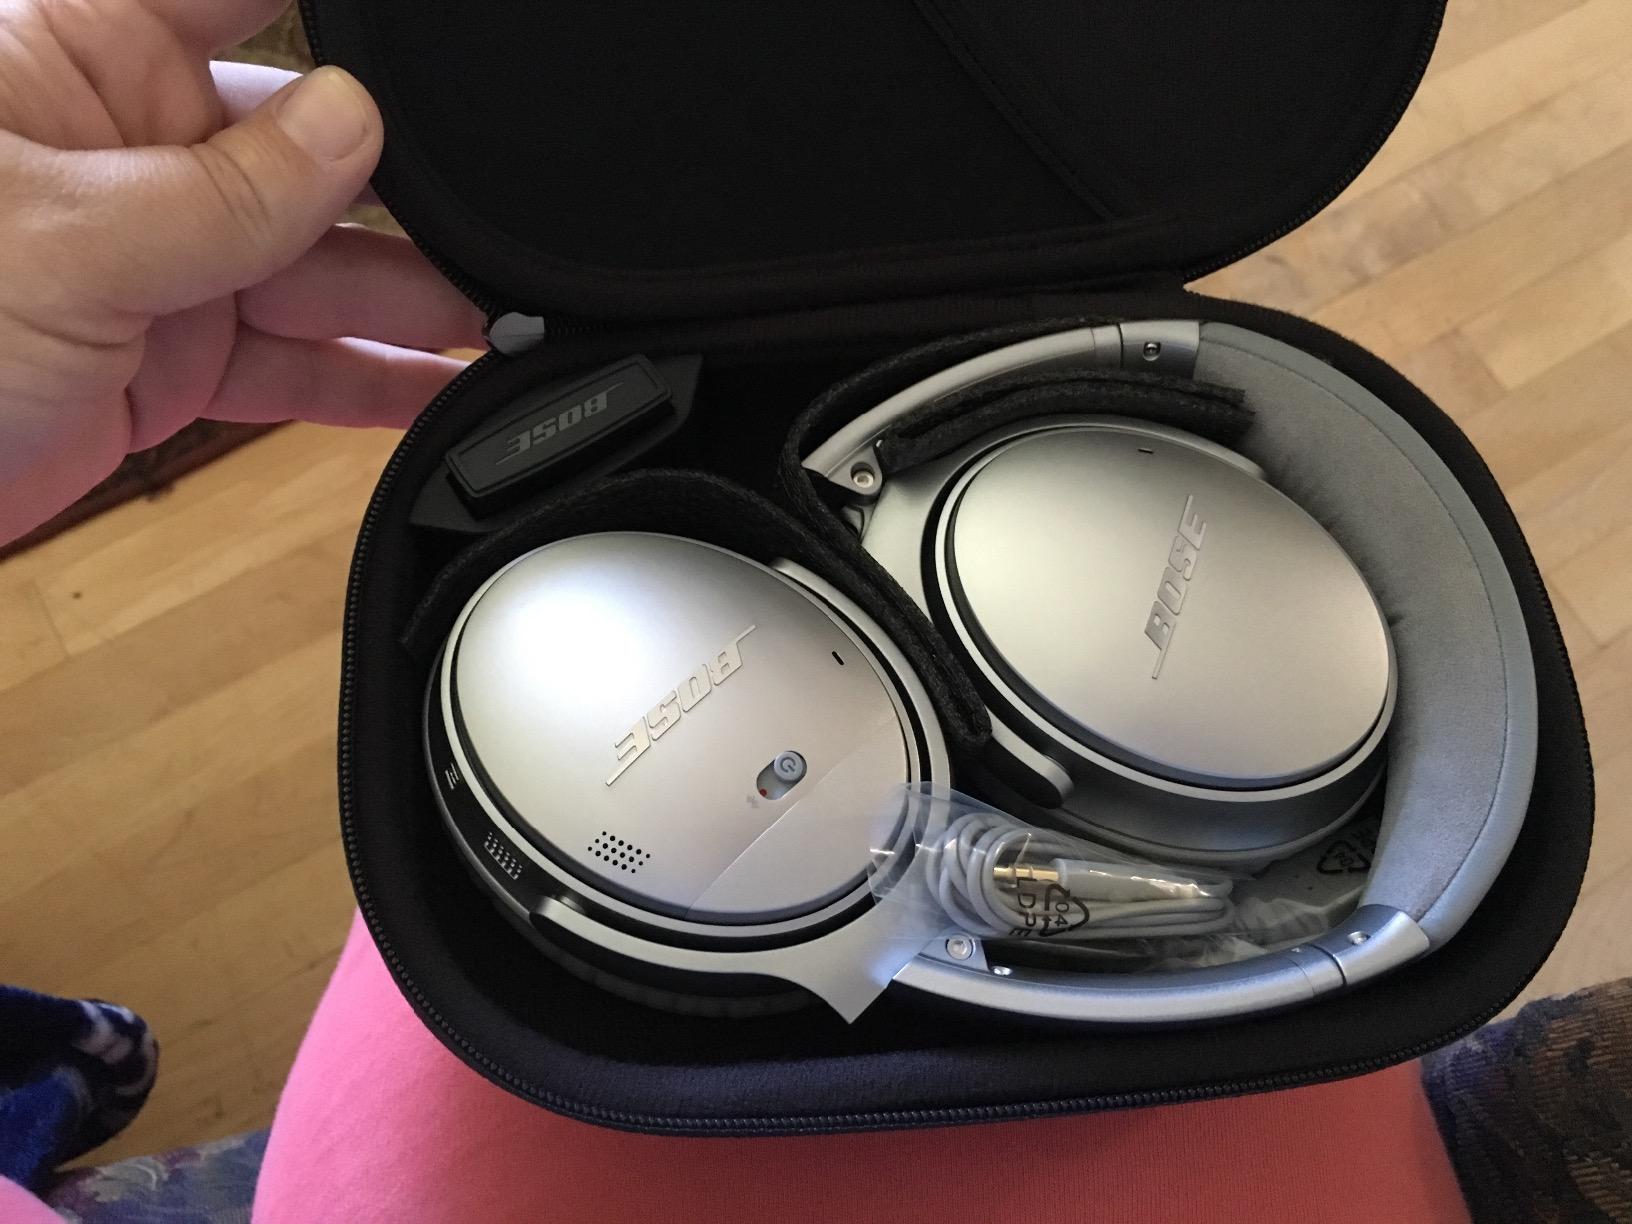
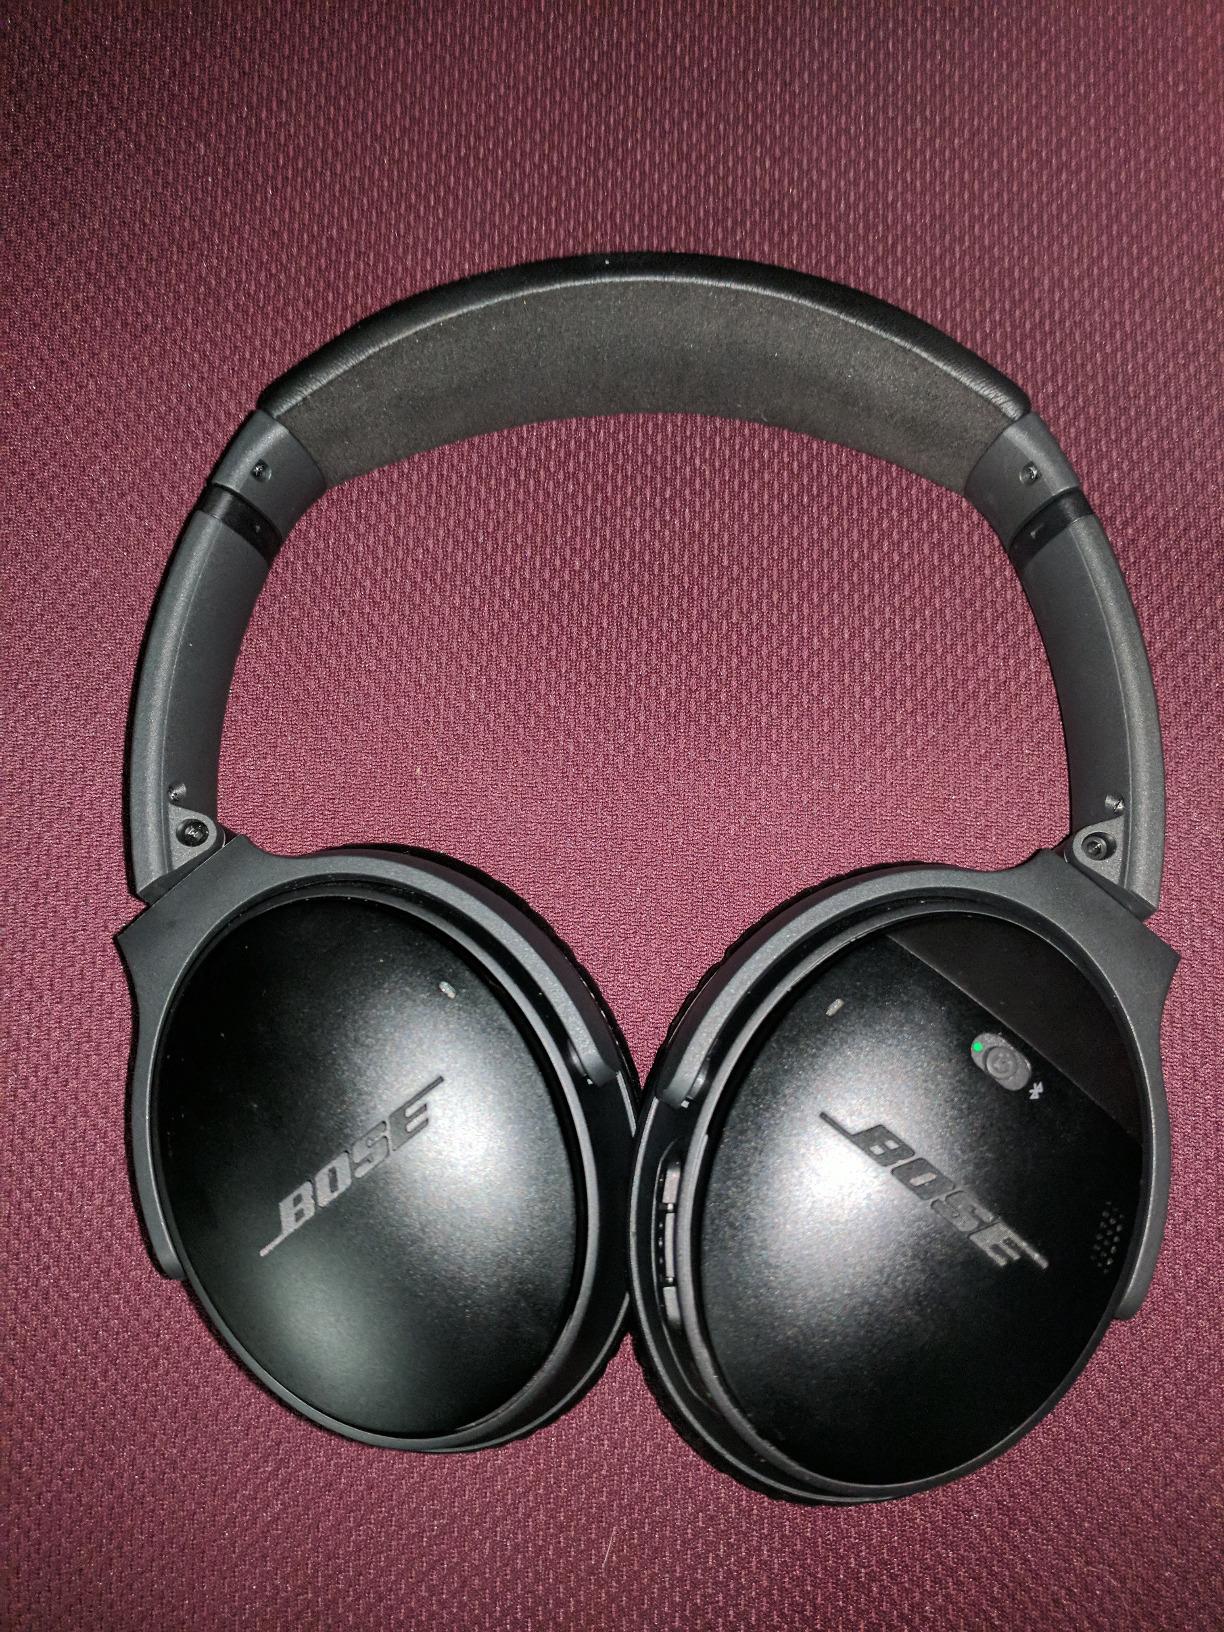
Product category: headphones
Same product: no